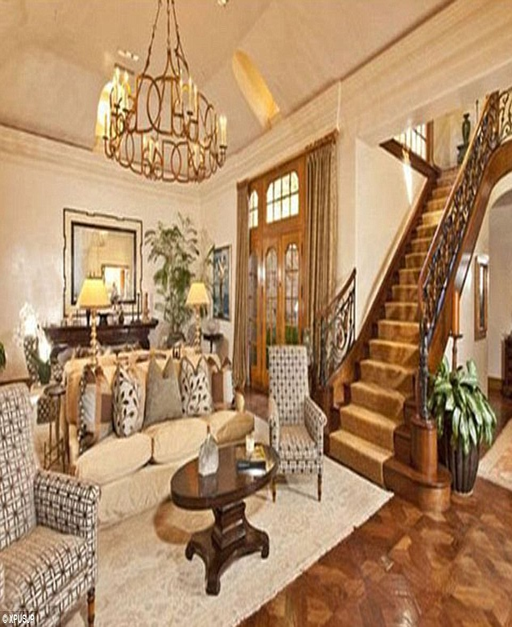
interior : the property - which boasts a swimming pool and a tennis court - was initially put on the market for $17.5 million